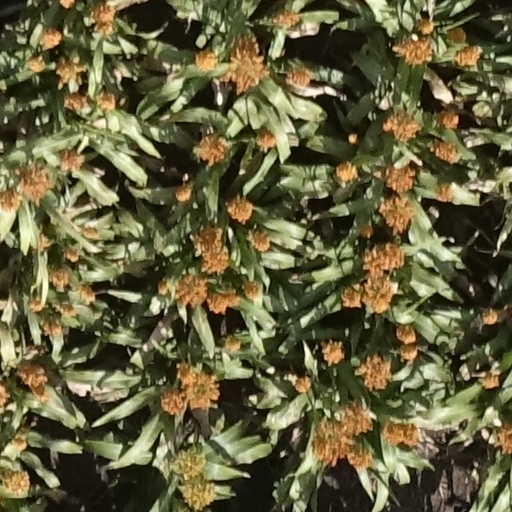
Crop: sorghum